Gavin Strang

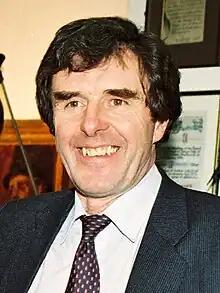
Strang in 1997

Gavin Steel Strang (born 10 July 1943) is a Scottish Labour Party politician who served as Member of Parliament (MP) for Edinburgh East from 1970 until 2010 (including two terms for Edinburgh East and Musselburgh). He served as a minister in the 1974–79 Labour government under Prime Ministers Harold Wilson and James Callaghan, as well as in the Cabinet under Tony Blair. By the time of his retirement at the 2010 general election, he was the longest-serving Scottish MP.